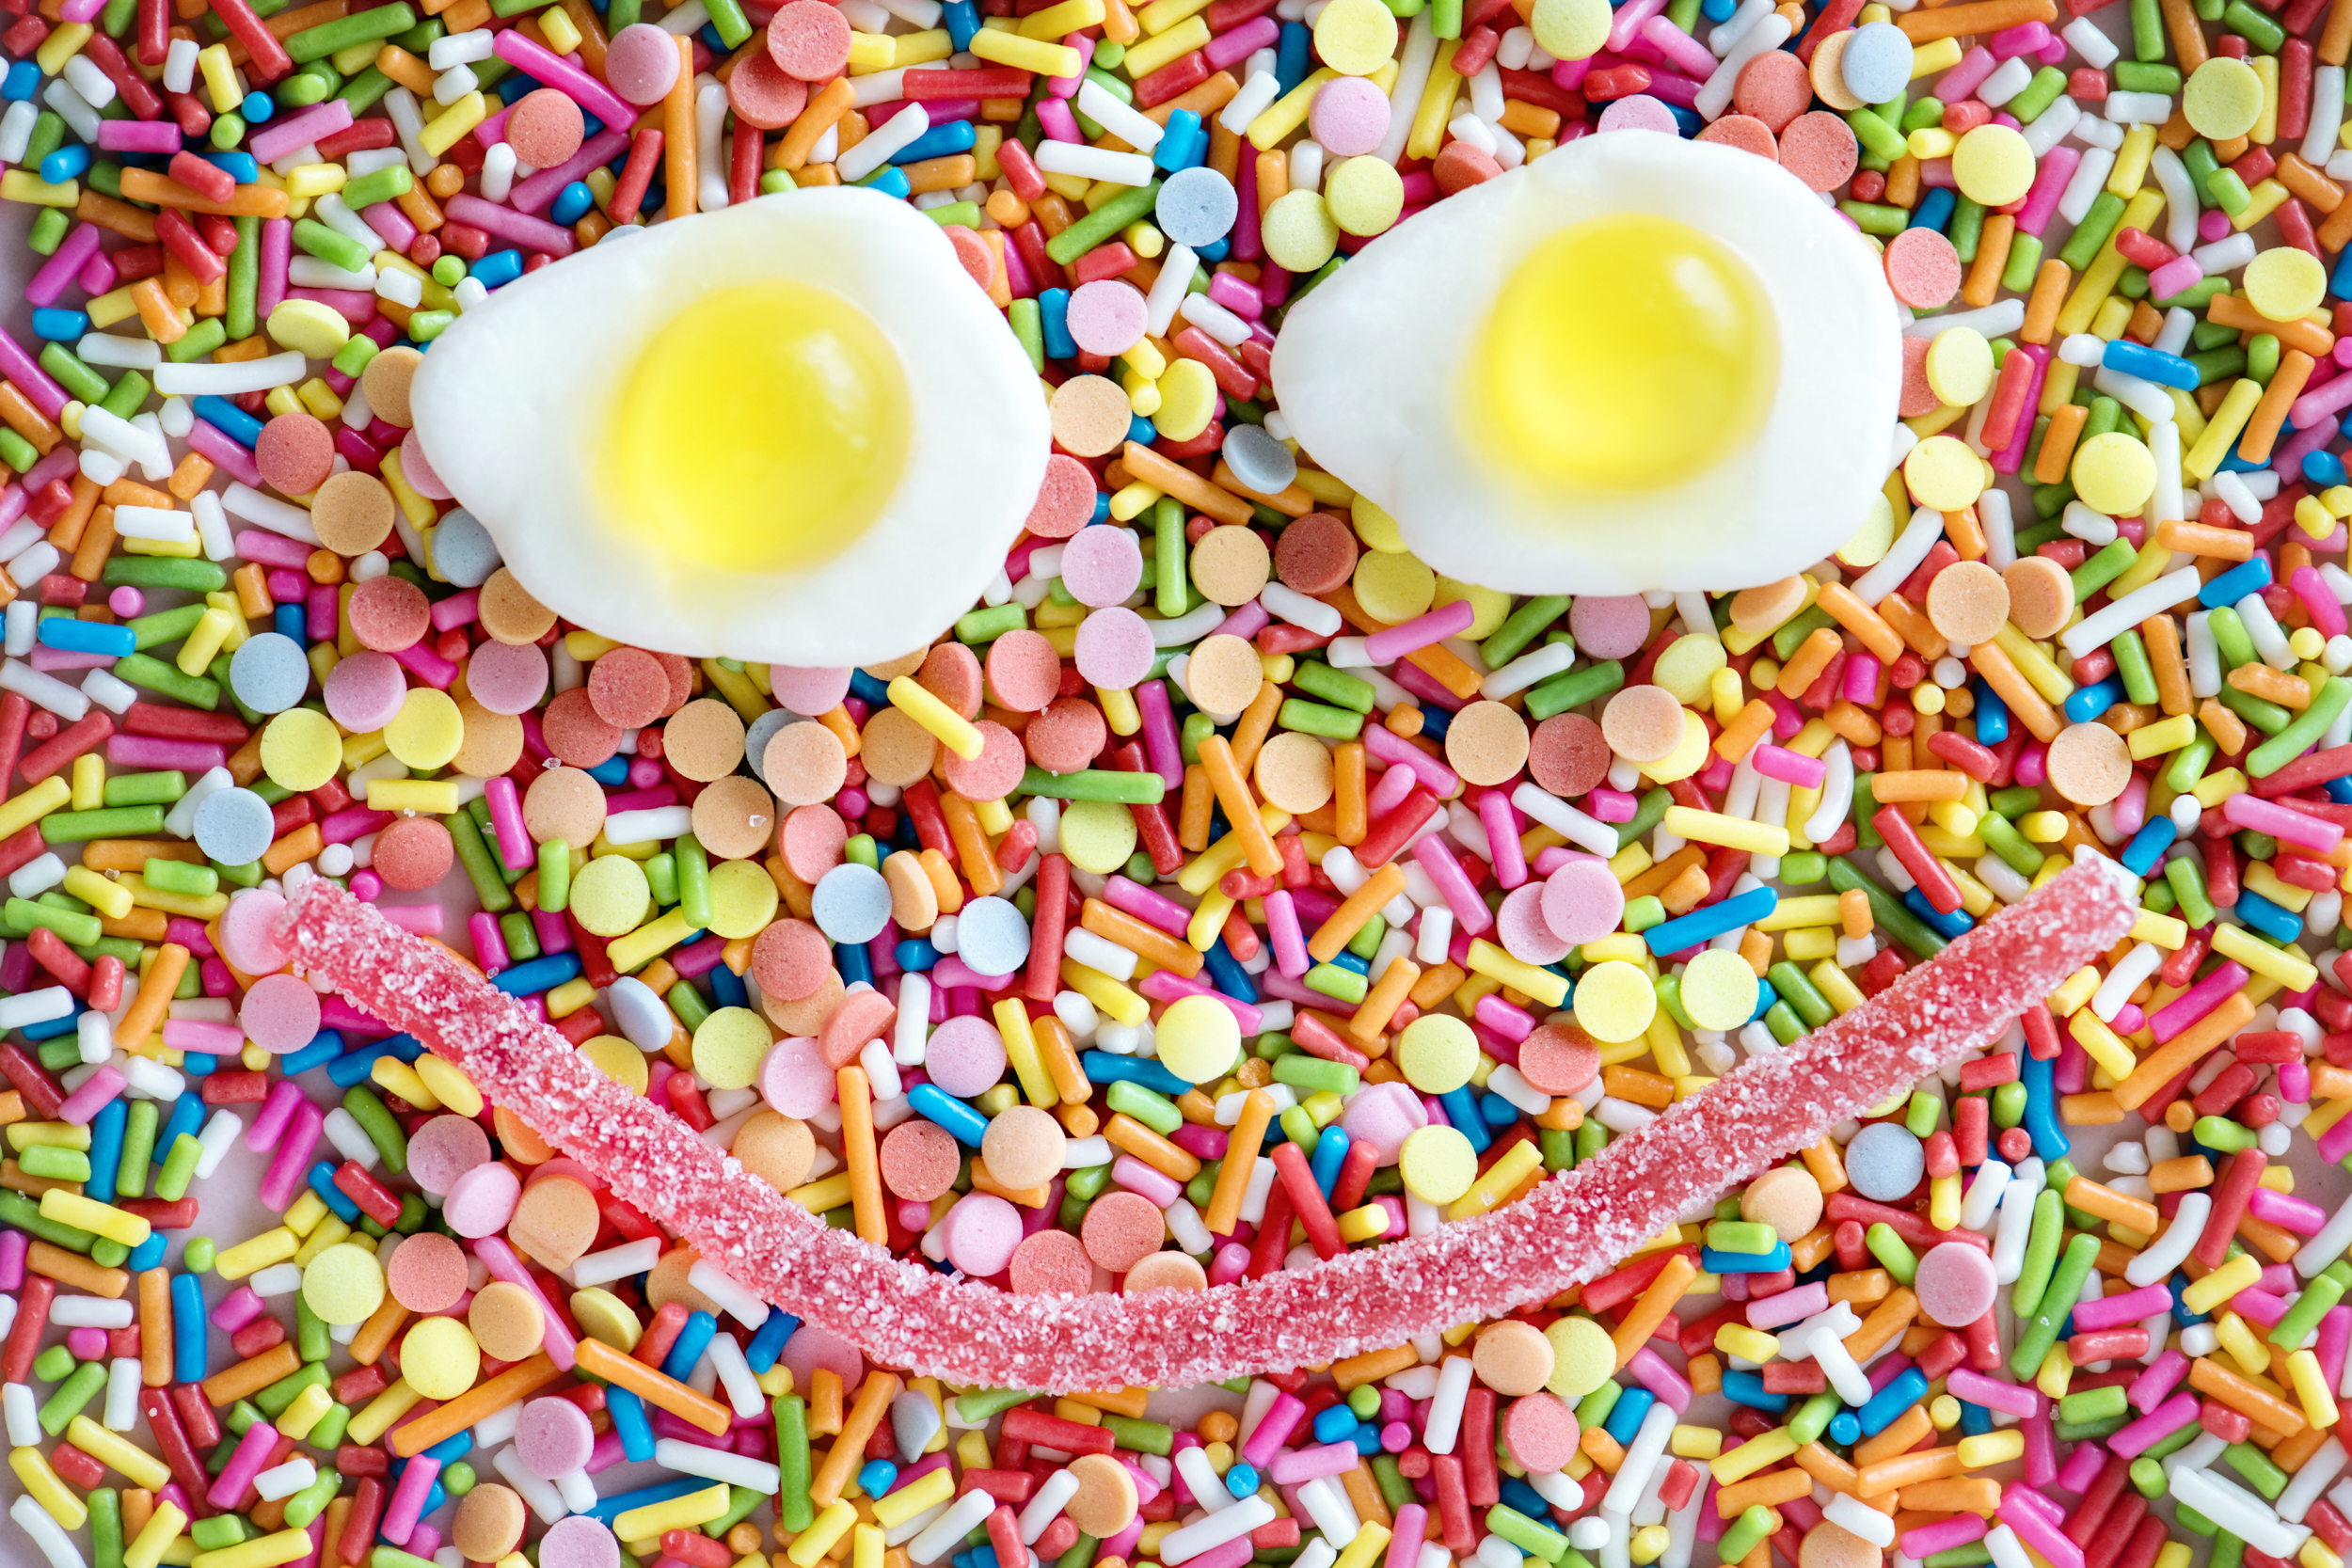
food, sprinkles, nonpareils, confectionery, candy corn, cuisine, candy, dish, sweetness, jelly bean, ingredient, mixture, dessert